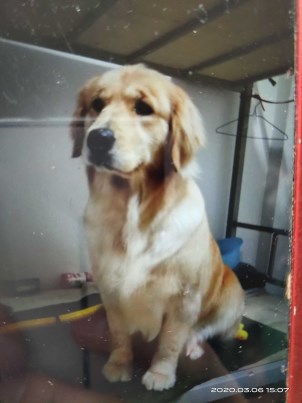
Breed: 5355-n000126-golden_retriever